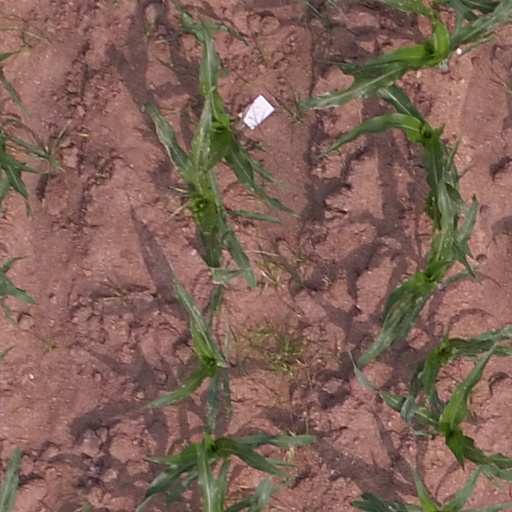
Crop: maize; corn